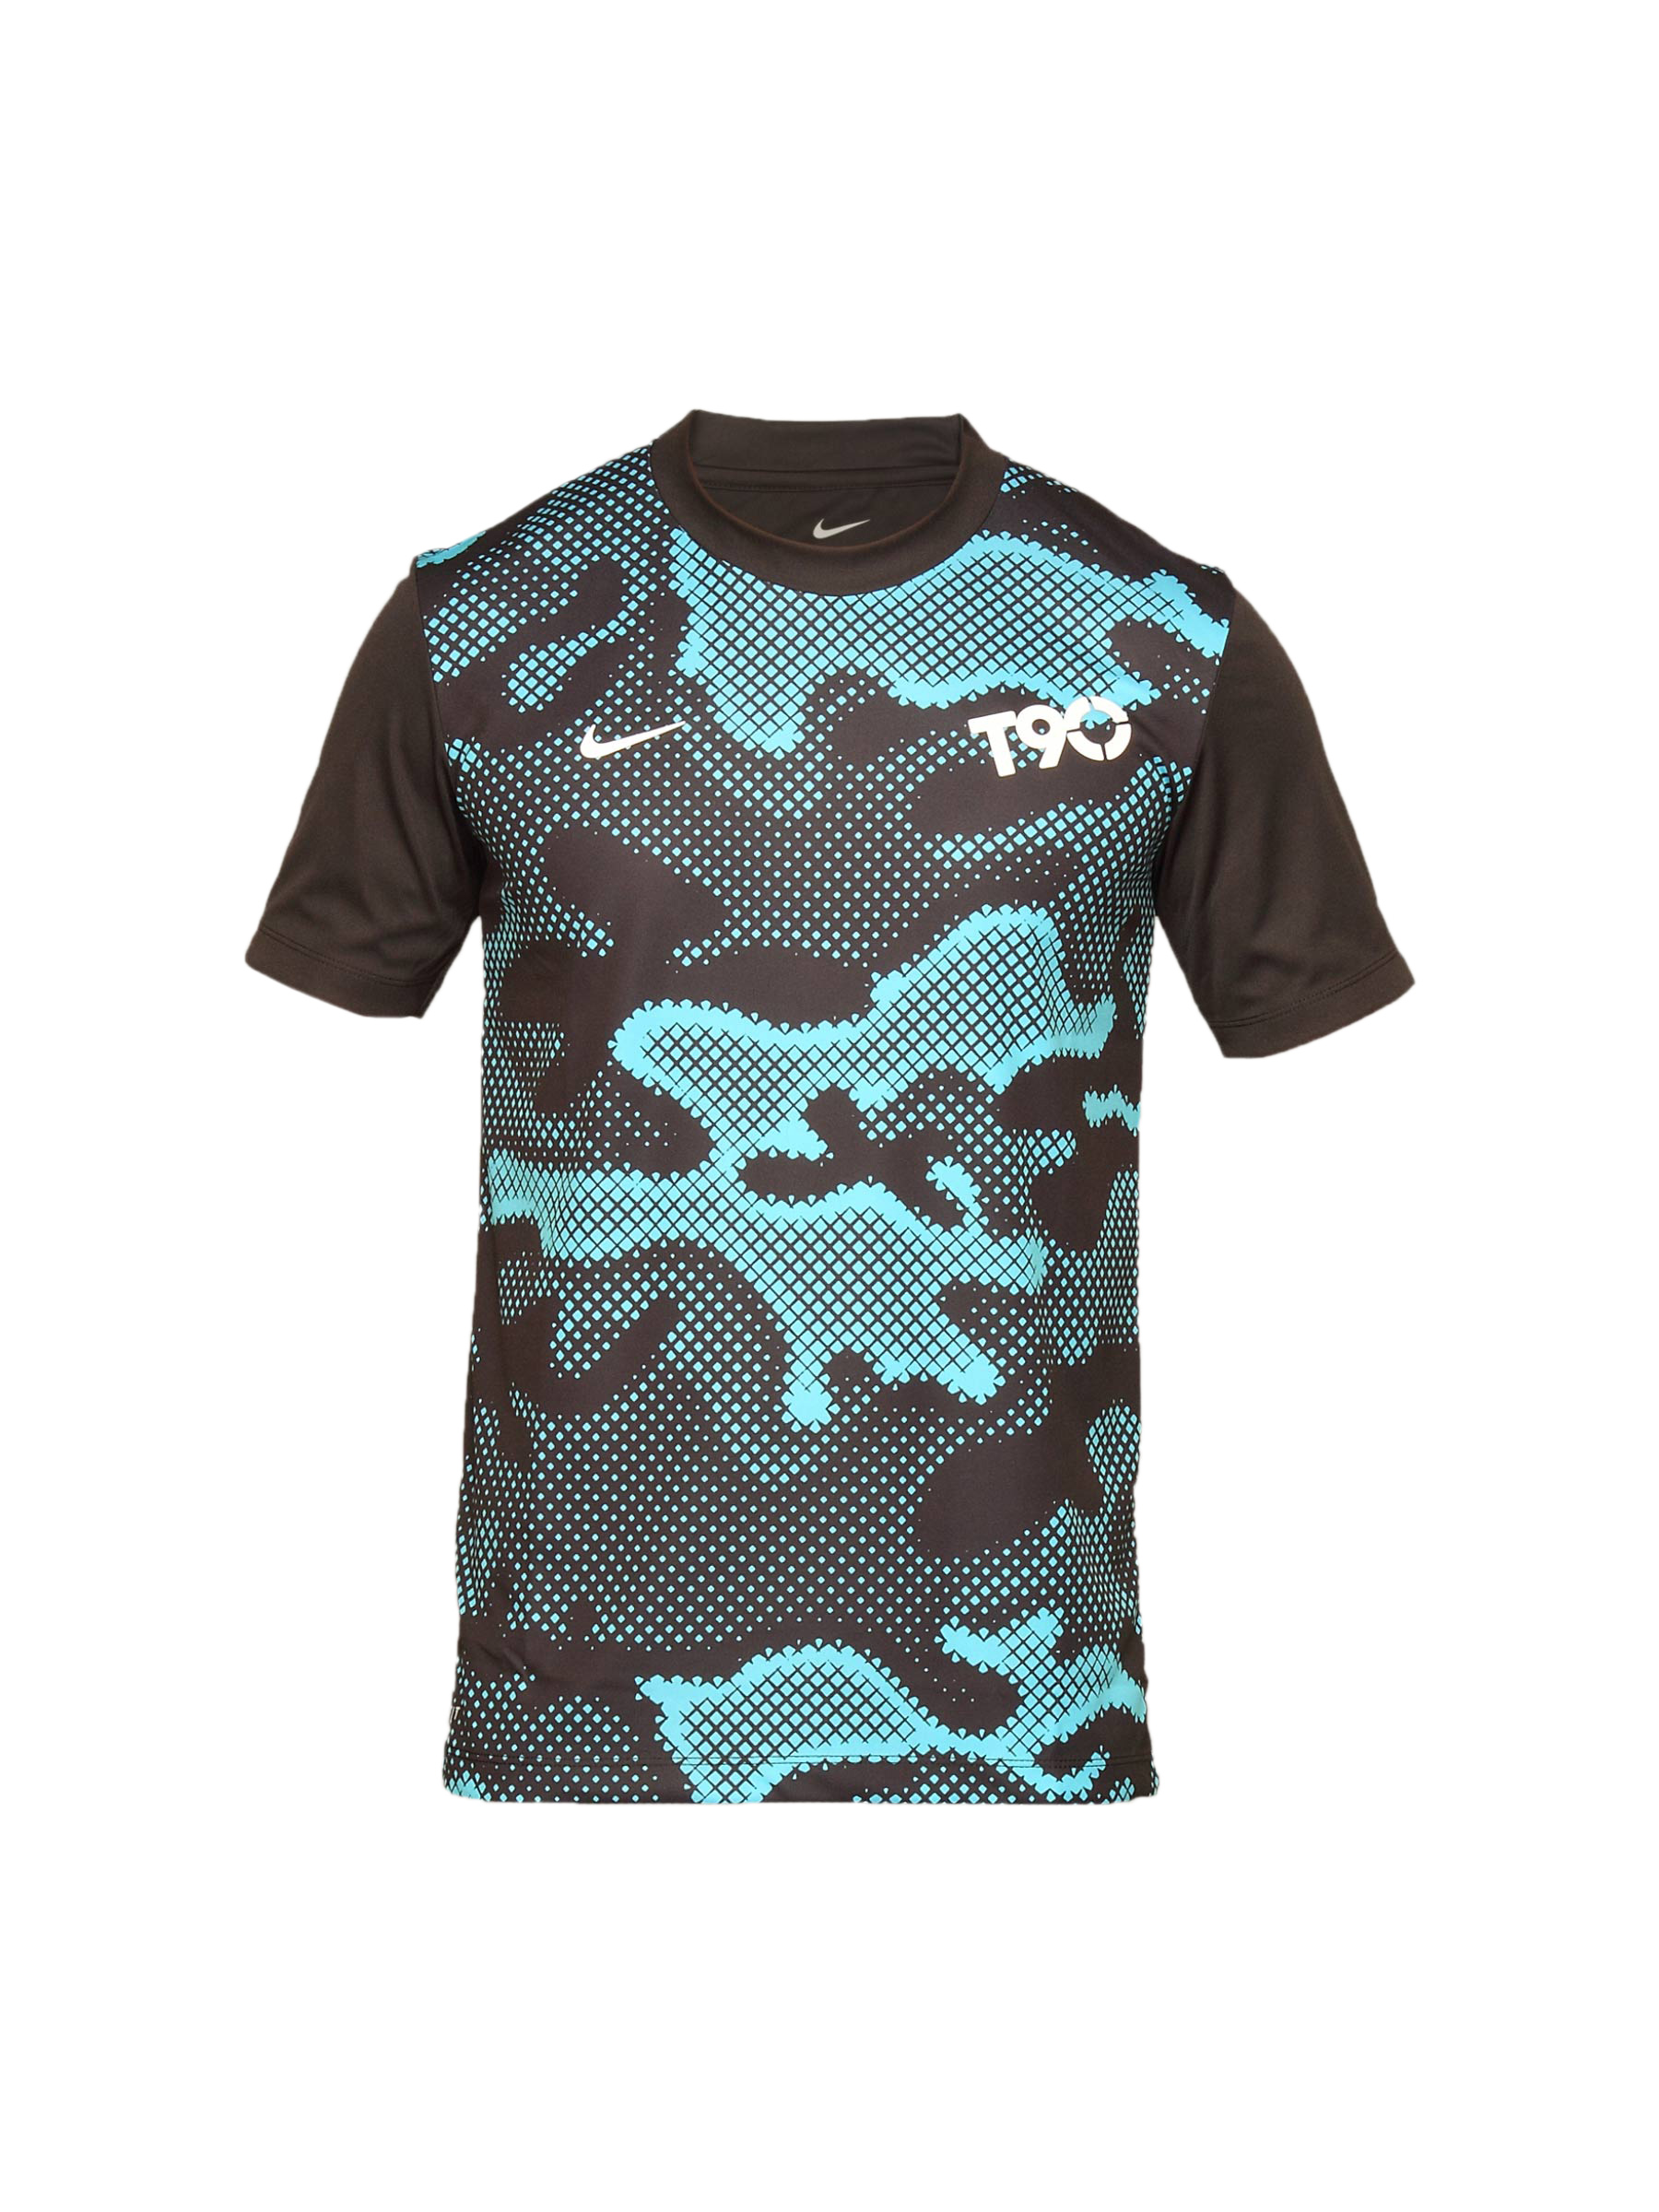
Nike Men's Graphic Black Blue T-shirt
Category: Apparel / Topwear / Tshirts
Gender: Men
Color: Black
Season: Summer 2011
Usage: Sports